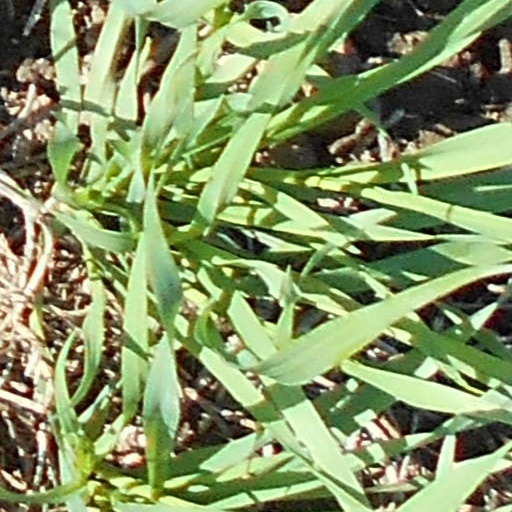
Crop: wheat